Amiral Baudin-class ironclad

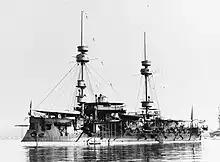
"Amiral Baudin" after refit

"Amiral Baudin" and "Formidable" had relatively uneventful careers. They spent the bulk of their time in active service with the Mediterranean Fleet, where they were occupied with routine training exercises, typically in the western Mediterranean Sea and occasionally in the Atlantic in company with the Northern Squadron. In 1891, "Formidable" was involved in testing tethered observation balloons for use at sea. Through the early 1890s, "Formidable" served as the fleet flagship. During exercises in 1895, "Formidable" accidentally led the fleet into shallow water, running aground herself and causing "Amiral Baudin" to become stranded as well; a third vessel struck the sea floor but did not become stuck. "Formidable" was pulled free easily, but "Amiral Baudin" had to be lightened considerably before she could be refloated. None of the ships were damaged in the accident. "Amiral Baudin" was withdrawn from service in 1896 to be modernized and "Formidable" joined her the following year. Both ships were returned to active duty by 1898.